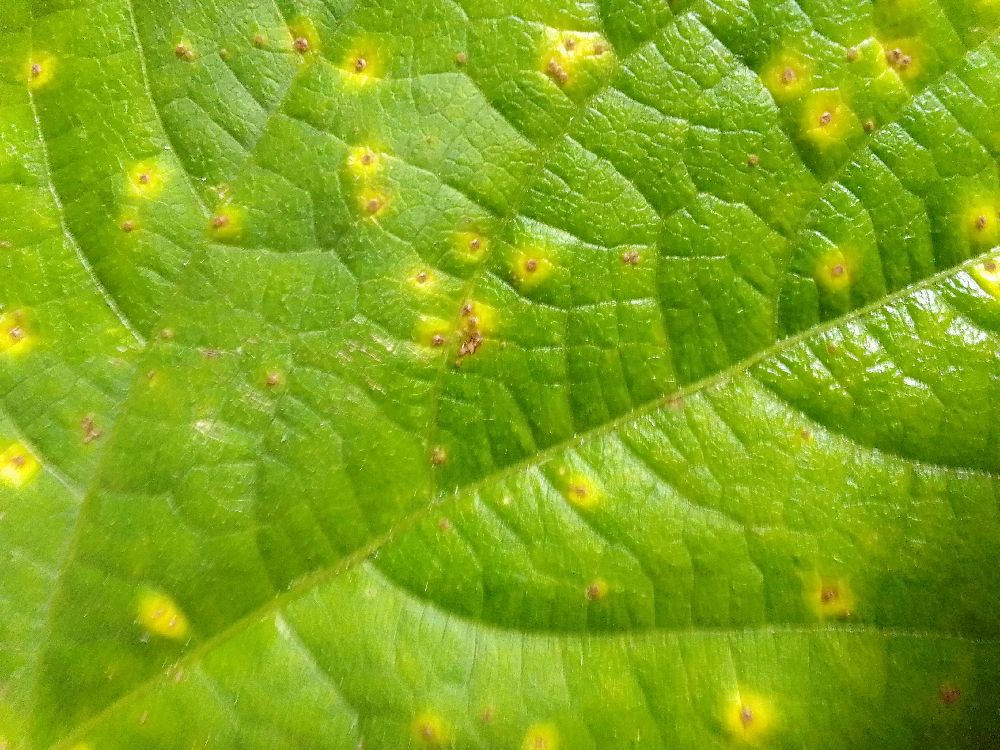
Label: rust